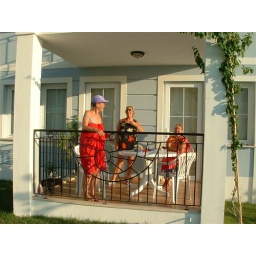
A girls evening by the pool. The balcony is accessed from either the lounge or the main bedroom.